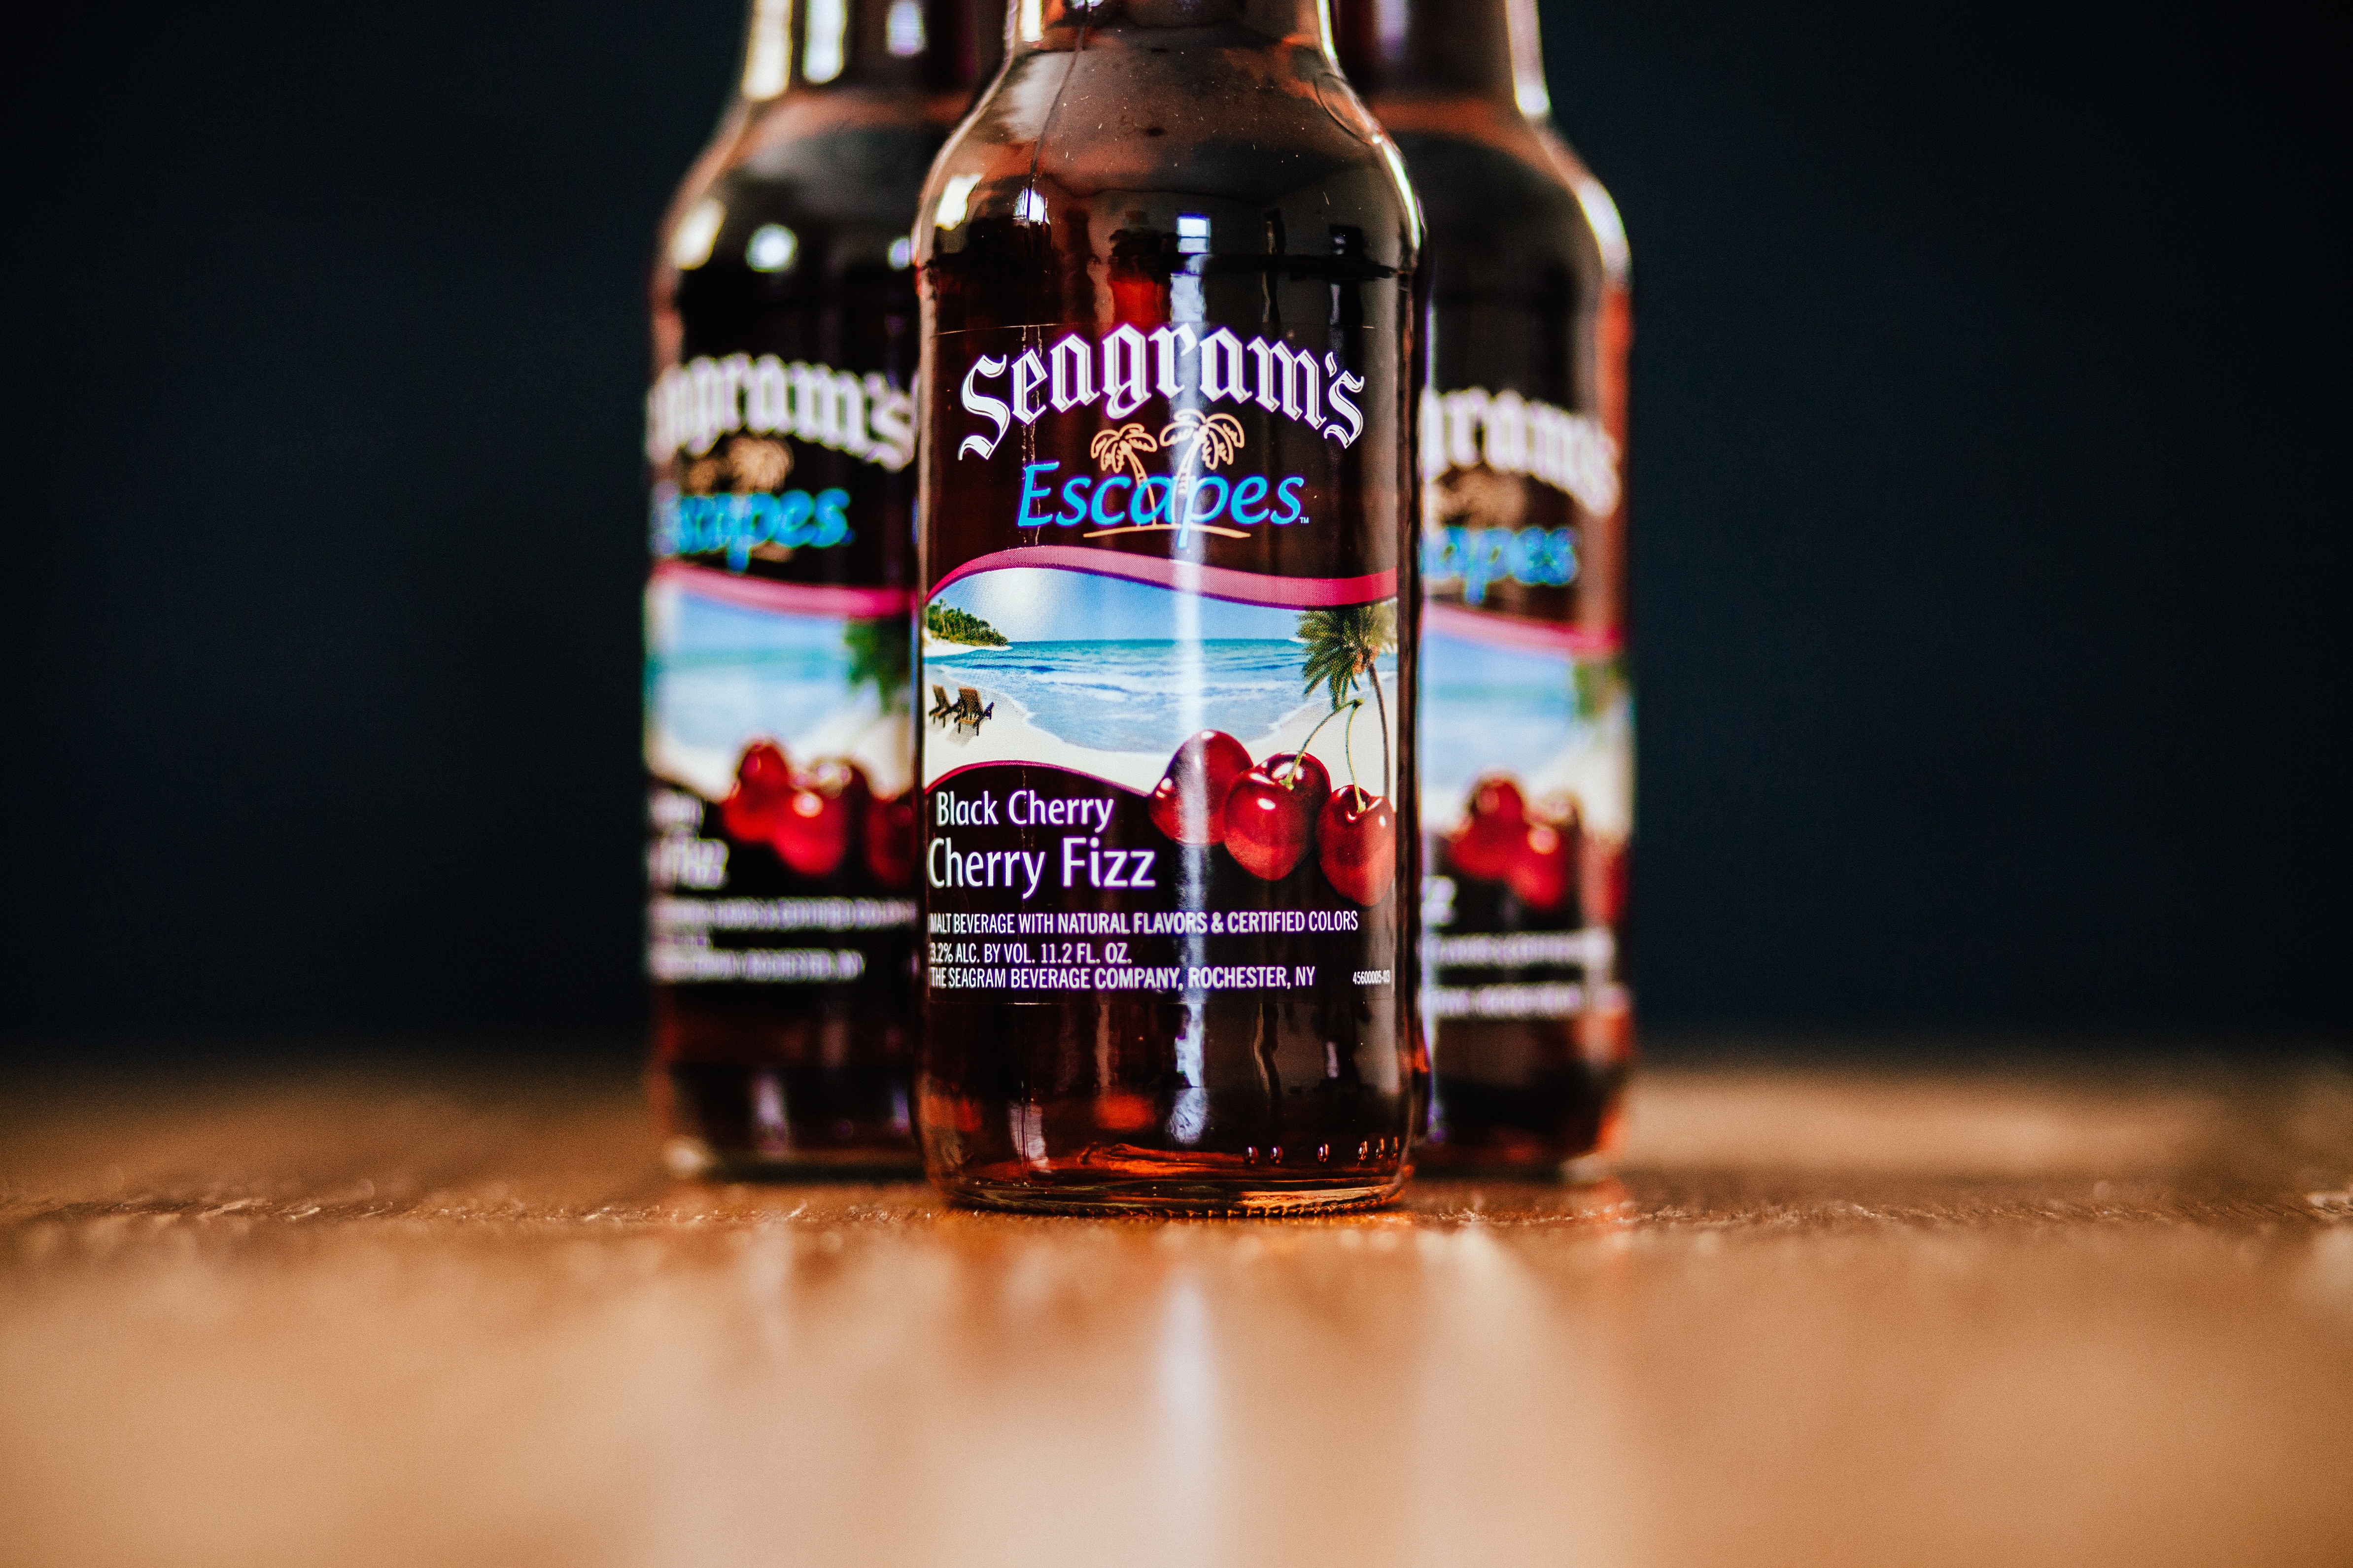
bar, beverage, drink, bottle, beer, alcohol, alcoholic, bottles, drinking, party, refreshment, liqueur, pub, ale, alcoholic beverage, distilled beverage